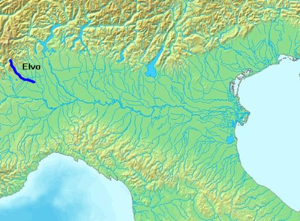
L'Elvo est un torrent du Piémont coulant dans les provinces de Biella et Verceil, principal affluent du Cervo.